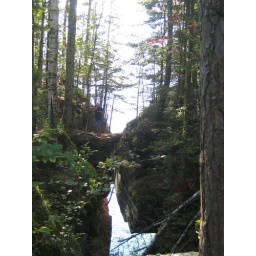
Nathan standing on a rock bridge about 3 feet wide above a 75 foot deep crack